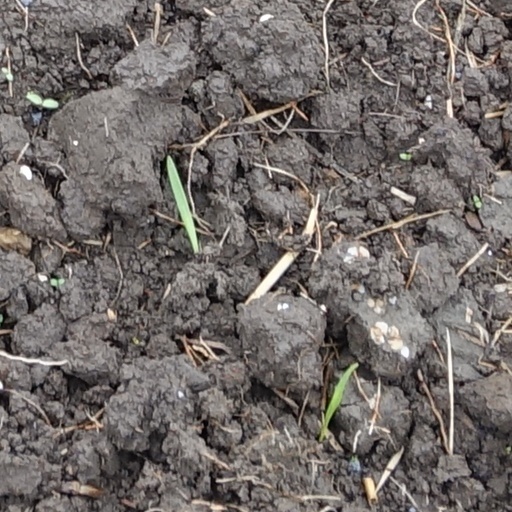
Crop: wheat